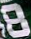
Number: 8